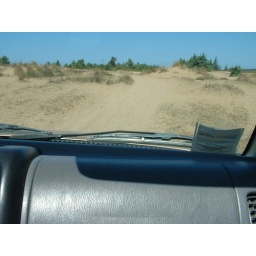
The sand in front of us was very fine sand and the tyres would sink down in it very easily :-)